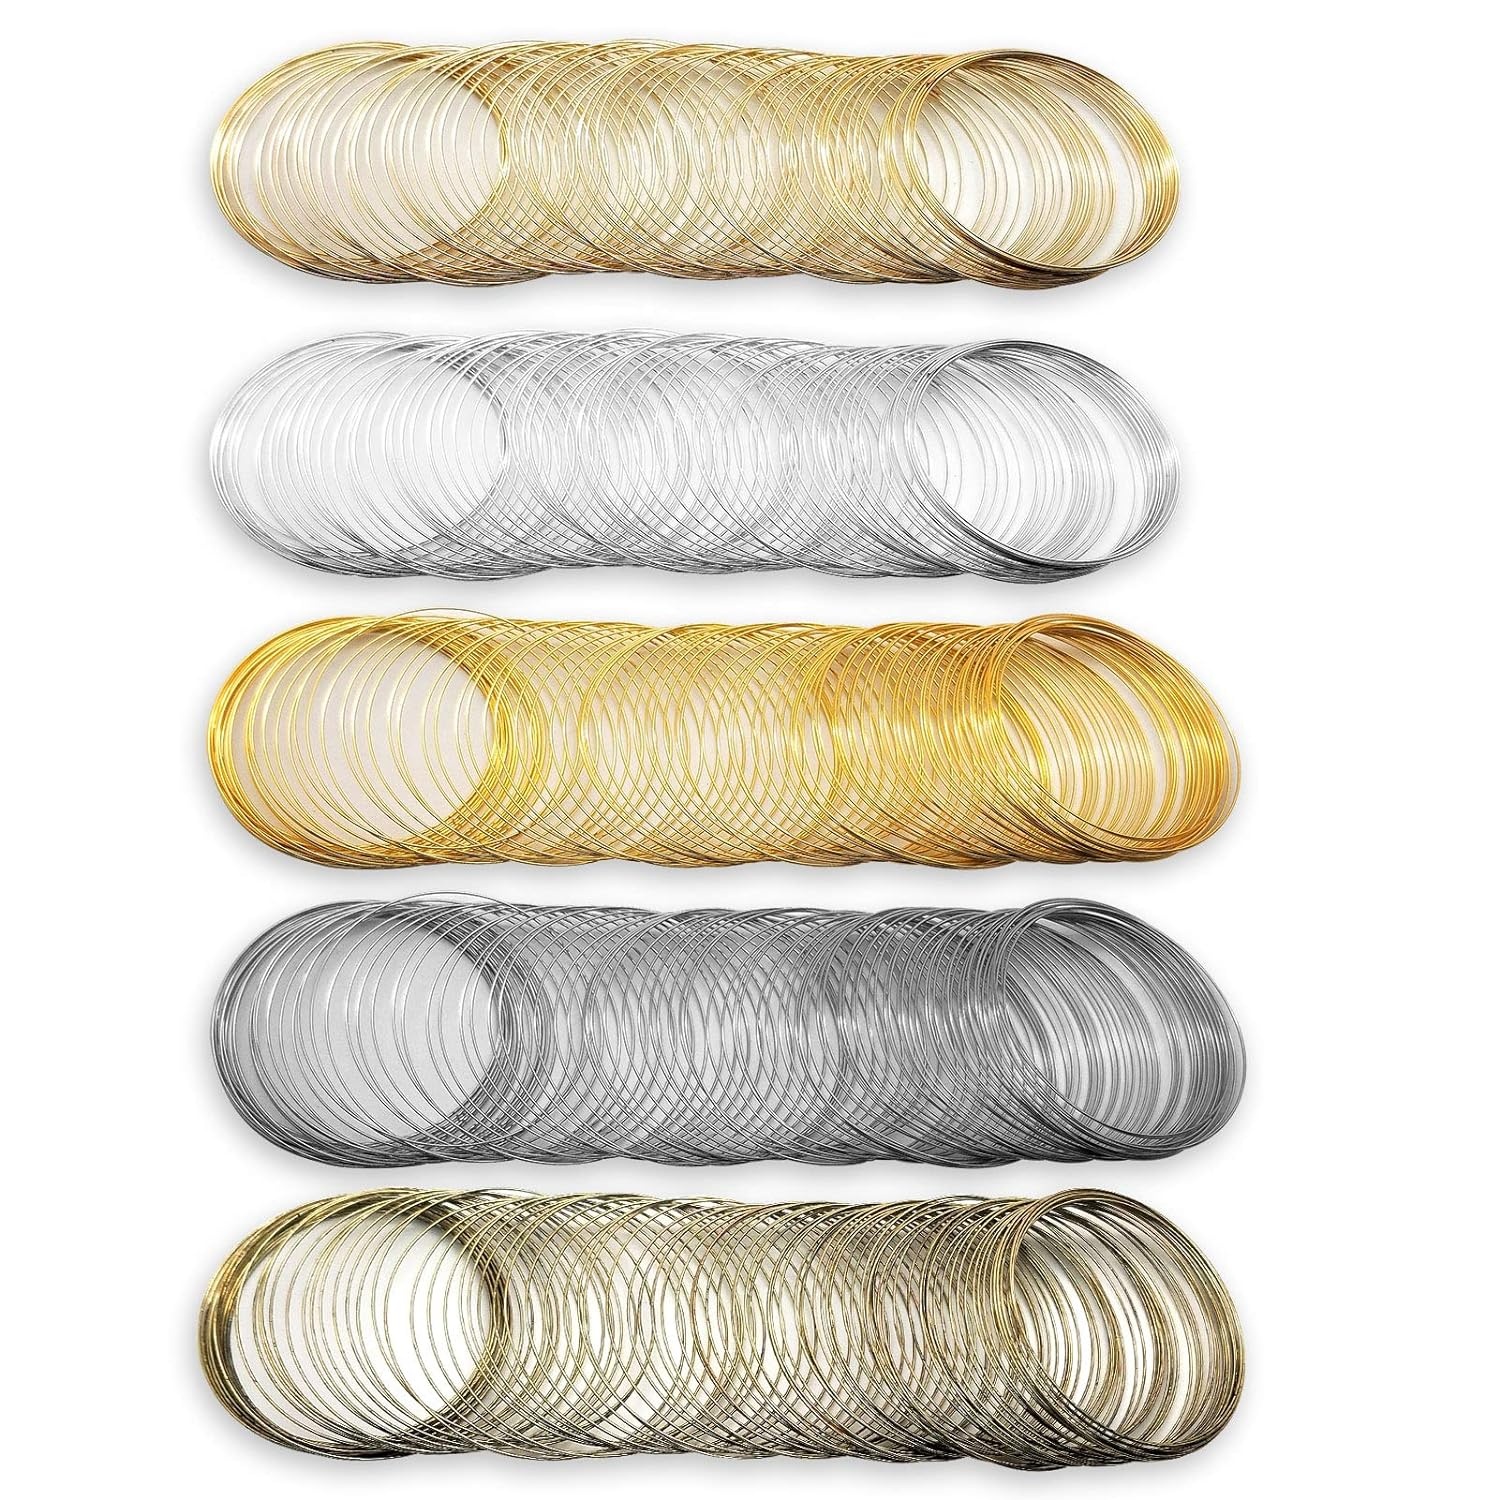
500 Loops Jewelry Wire Memory Beading Wire Steel Memory Wire Cuff Bangle Bracelet for Jewelry Making Supplies Art Creation Bracelet Necklace DIY Crafts Making Jewelry Making Dolls
Brand: Pandoora-Box
[Package includes] 500 circles of memory bead wire. Among them are 100pcs white K, 100pcs gold, 100pcs silver, 100pcs KC gold, and 100pcs ancient bronze.Different colors provide more creativeness for jewelry production, and are important tools for making handicrafts. [Material and size] Jewelry Wire is made of high-quality materials, alloy steel is durable and not easy to fade, soft and easy to bend, good durability; Size: Diameter:6cm;Line widths:0.6mm. [Memory Beading Wire]Gifts with special meaning, give play to your own creativity, use jewelry Wire to make a special bracelet or fun crafts for your friends,you can cut the appropriate size according to your needs to make your crafts more suitable to wear.it is the best gift for friends. [Perfect Gift Jewelry Wire]A simple jewelry wire can make different bracelets, necklaces and so on. You can make some unique accessories by adding your own ideas, save yourself the trouble of choosing gifts, add some different fun to your life, and give your friends a beautiful gift. [Multi-purpose Jewelry Wire] Ideal for making bracelets,earrings,rings and necklaces, silk-wrapped jewellery, beaded chains, doll bones, military models, or floral arrangements, frames, hat making and hair crafts, home decor. Product Description Add to Cart Add to Cart Add to Cart Add to Cart Add to Cart Add to Cart Customer Reviews 4.2 out of 5 stars 24 4.2 out of 5 stars 24 4.2 out of 5 stars 24 4.5 out of 5 stars 280 4.5 out of 5 stars 68 4.2 out of 5 stars 24 Price $15.99 $ 15 . 99 $18.99 $ 18 . 99 $18.99 $ 18 . 99 $9.99 $ 9 . 99 $14.99 $ 14 . 99 $9.99 $ 9 . 99 Quantity 600 Loops 800 Loops 800 Loops 400 Loops 600 Loops 300 Loops Color white K, gold white K, gold gold,silver,KC gold,white K,rose gold white K,silver, gold, KC gold gold,silver,KC gold,white K,ancient bronze,rose gold rose gold
Category: Arts & Entertainment > Hobbies & Creative Arts > Arts & Crafts > Art & Crafting Materials > Crafting Wire > Jewelry & Beading Wire > Memory Wire